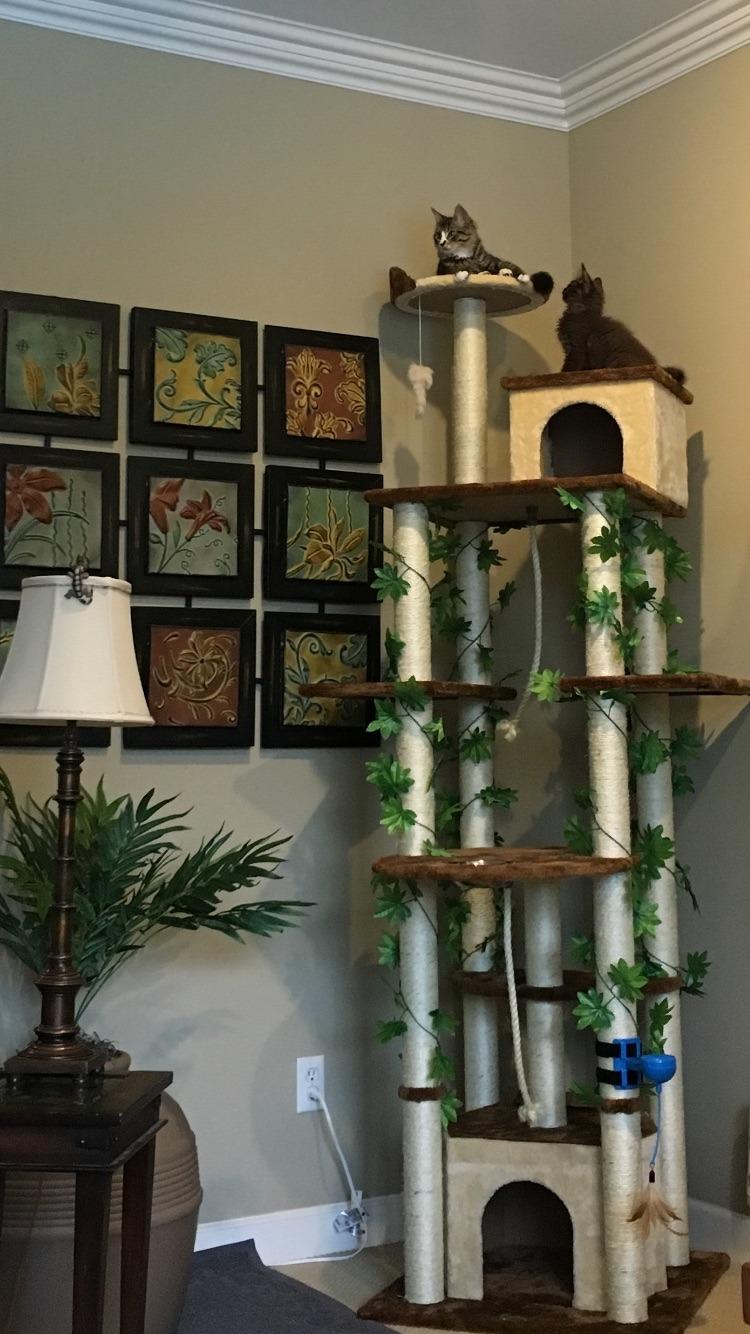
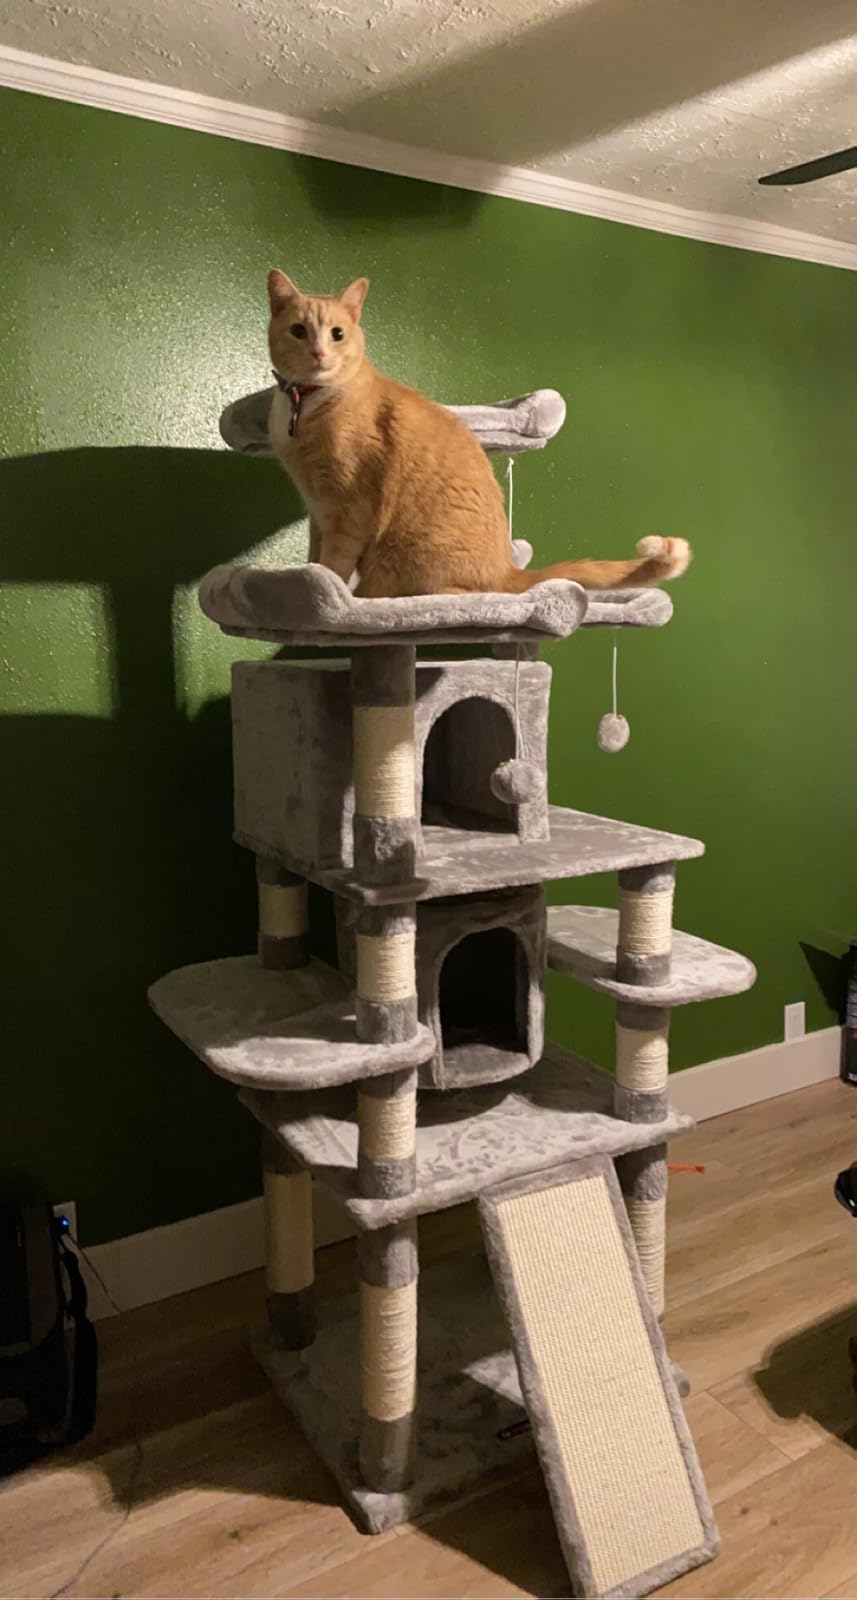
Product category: items_cat tree
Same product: no